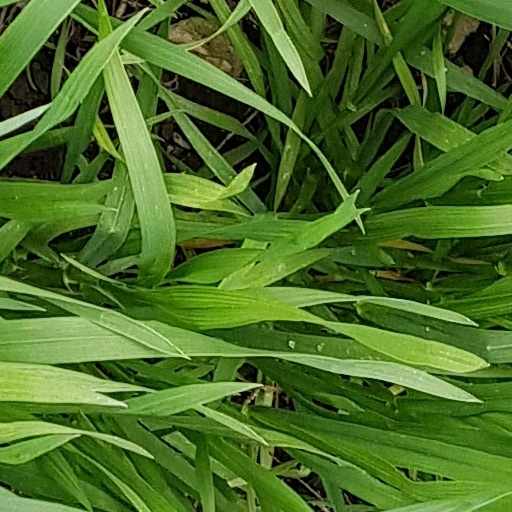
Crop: wheat